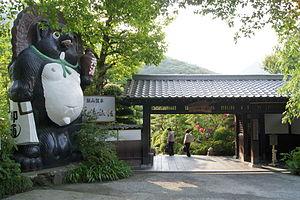
Atsugi est une ville située dans la préfecture de Kanagawa, au Japon.